Stafford State School

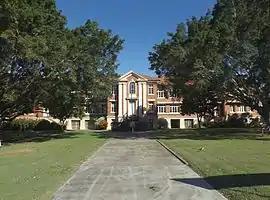
Stafford Road entrance, 2015

Stafford State School is a heritage-listed state school at 314 Stafford Road, Stafford, City of Brisbane, Queensland, Australia. It was designed by the Queensland Department of Public Works and built from 1948 to 1955. It was added to the Queensland Heritage Register on 26 February 1999.